Functional Cargo Block

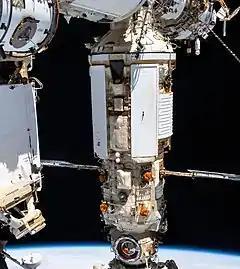
The ISS space station module Nauka is the latest space station module based on the Functional Cargo Block (FGB) design, attached with Prichal docking module as seen during VKD-51 spacewalk.

The Functional Cargo Block or FGB (from the Russian ', ', GRAU index 11F77) was part of the Soviet TKS spacecraft. The TKS spacecraft was intended to be used as a resupply craft for Almaz space stations and saw some test flights in the Salyut space station program. The TKS spacecraft was formed by mating a FGB with a VA spacecraft, with both the VA and the FGB being capable of independent operation.